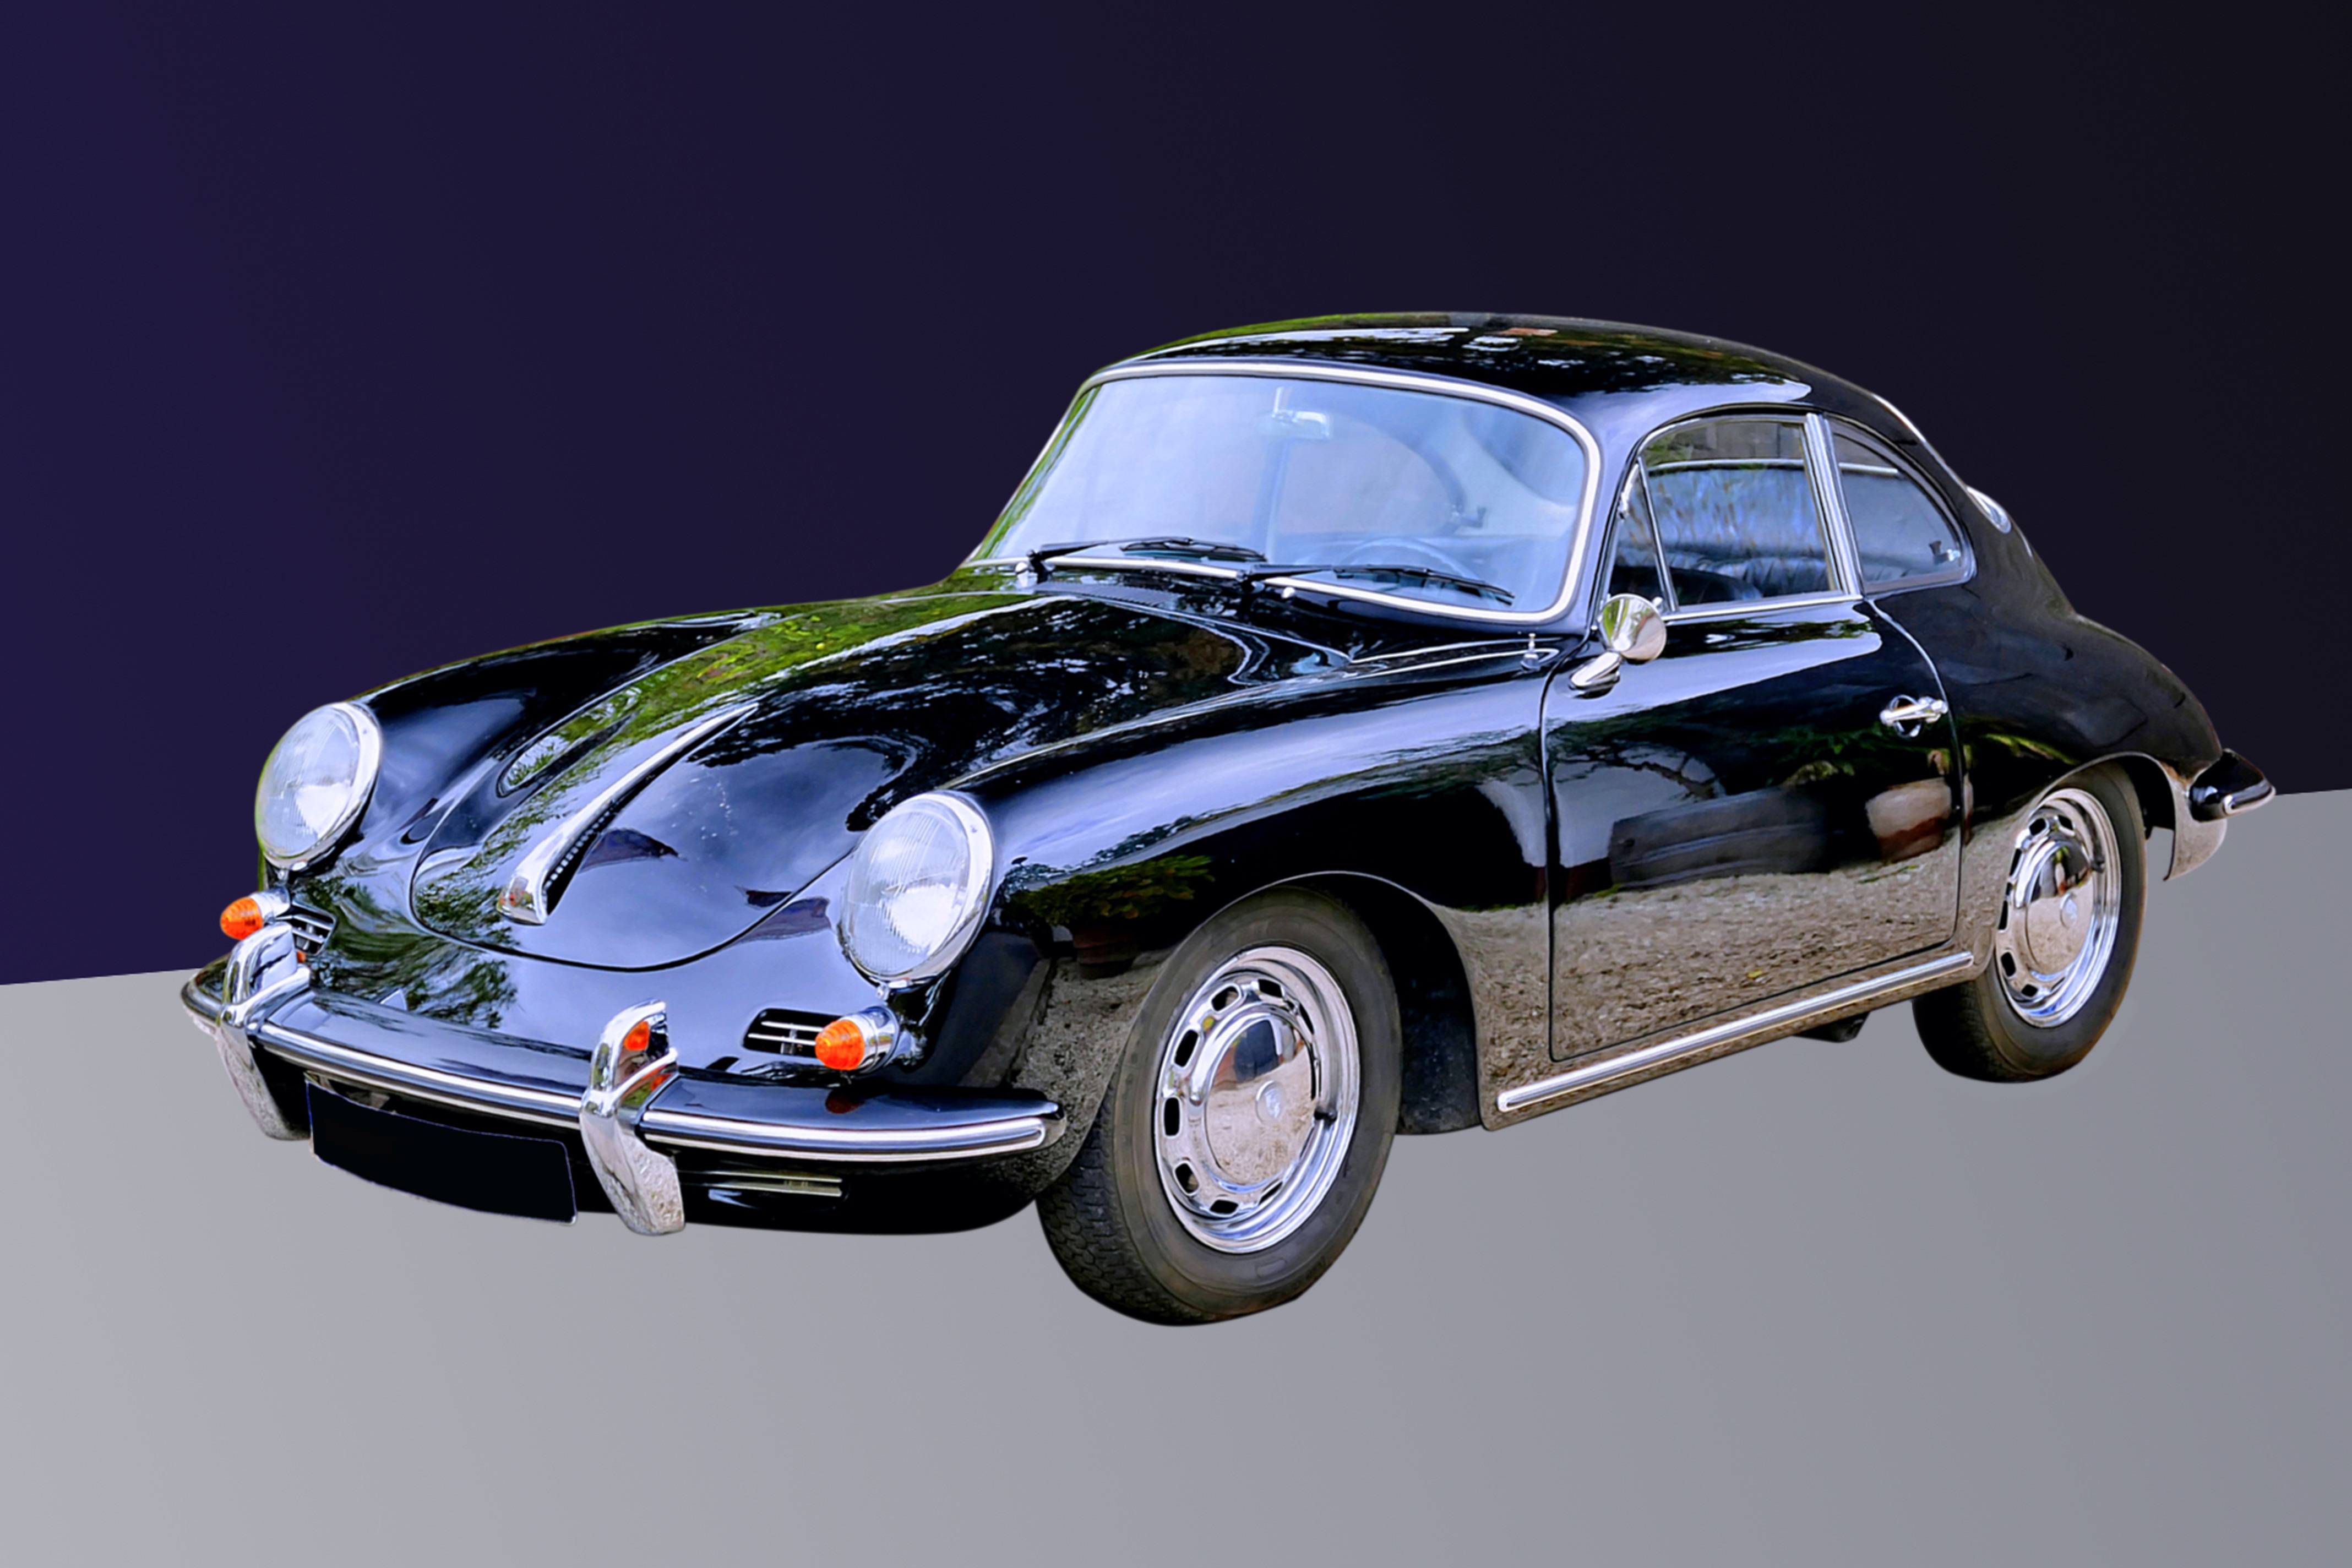
car, old, vehicle, auto, classic car, automotive, sports car, oldtimer, classic, porsche, historically, 356, antique car, model car, land vehicle, porsche 356, automobile make, automotive design, subcompact car, porsche 912, porsche 911 classic, porsche 356 1